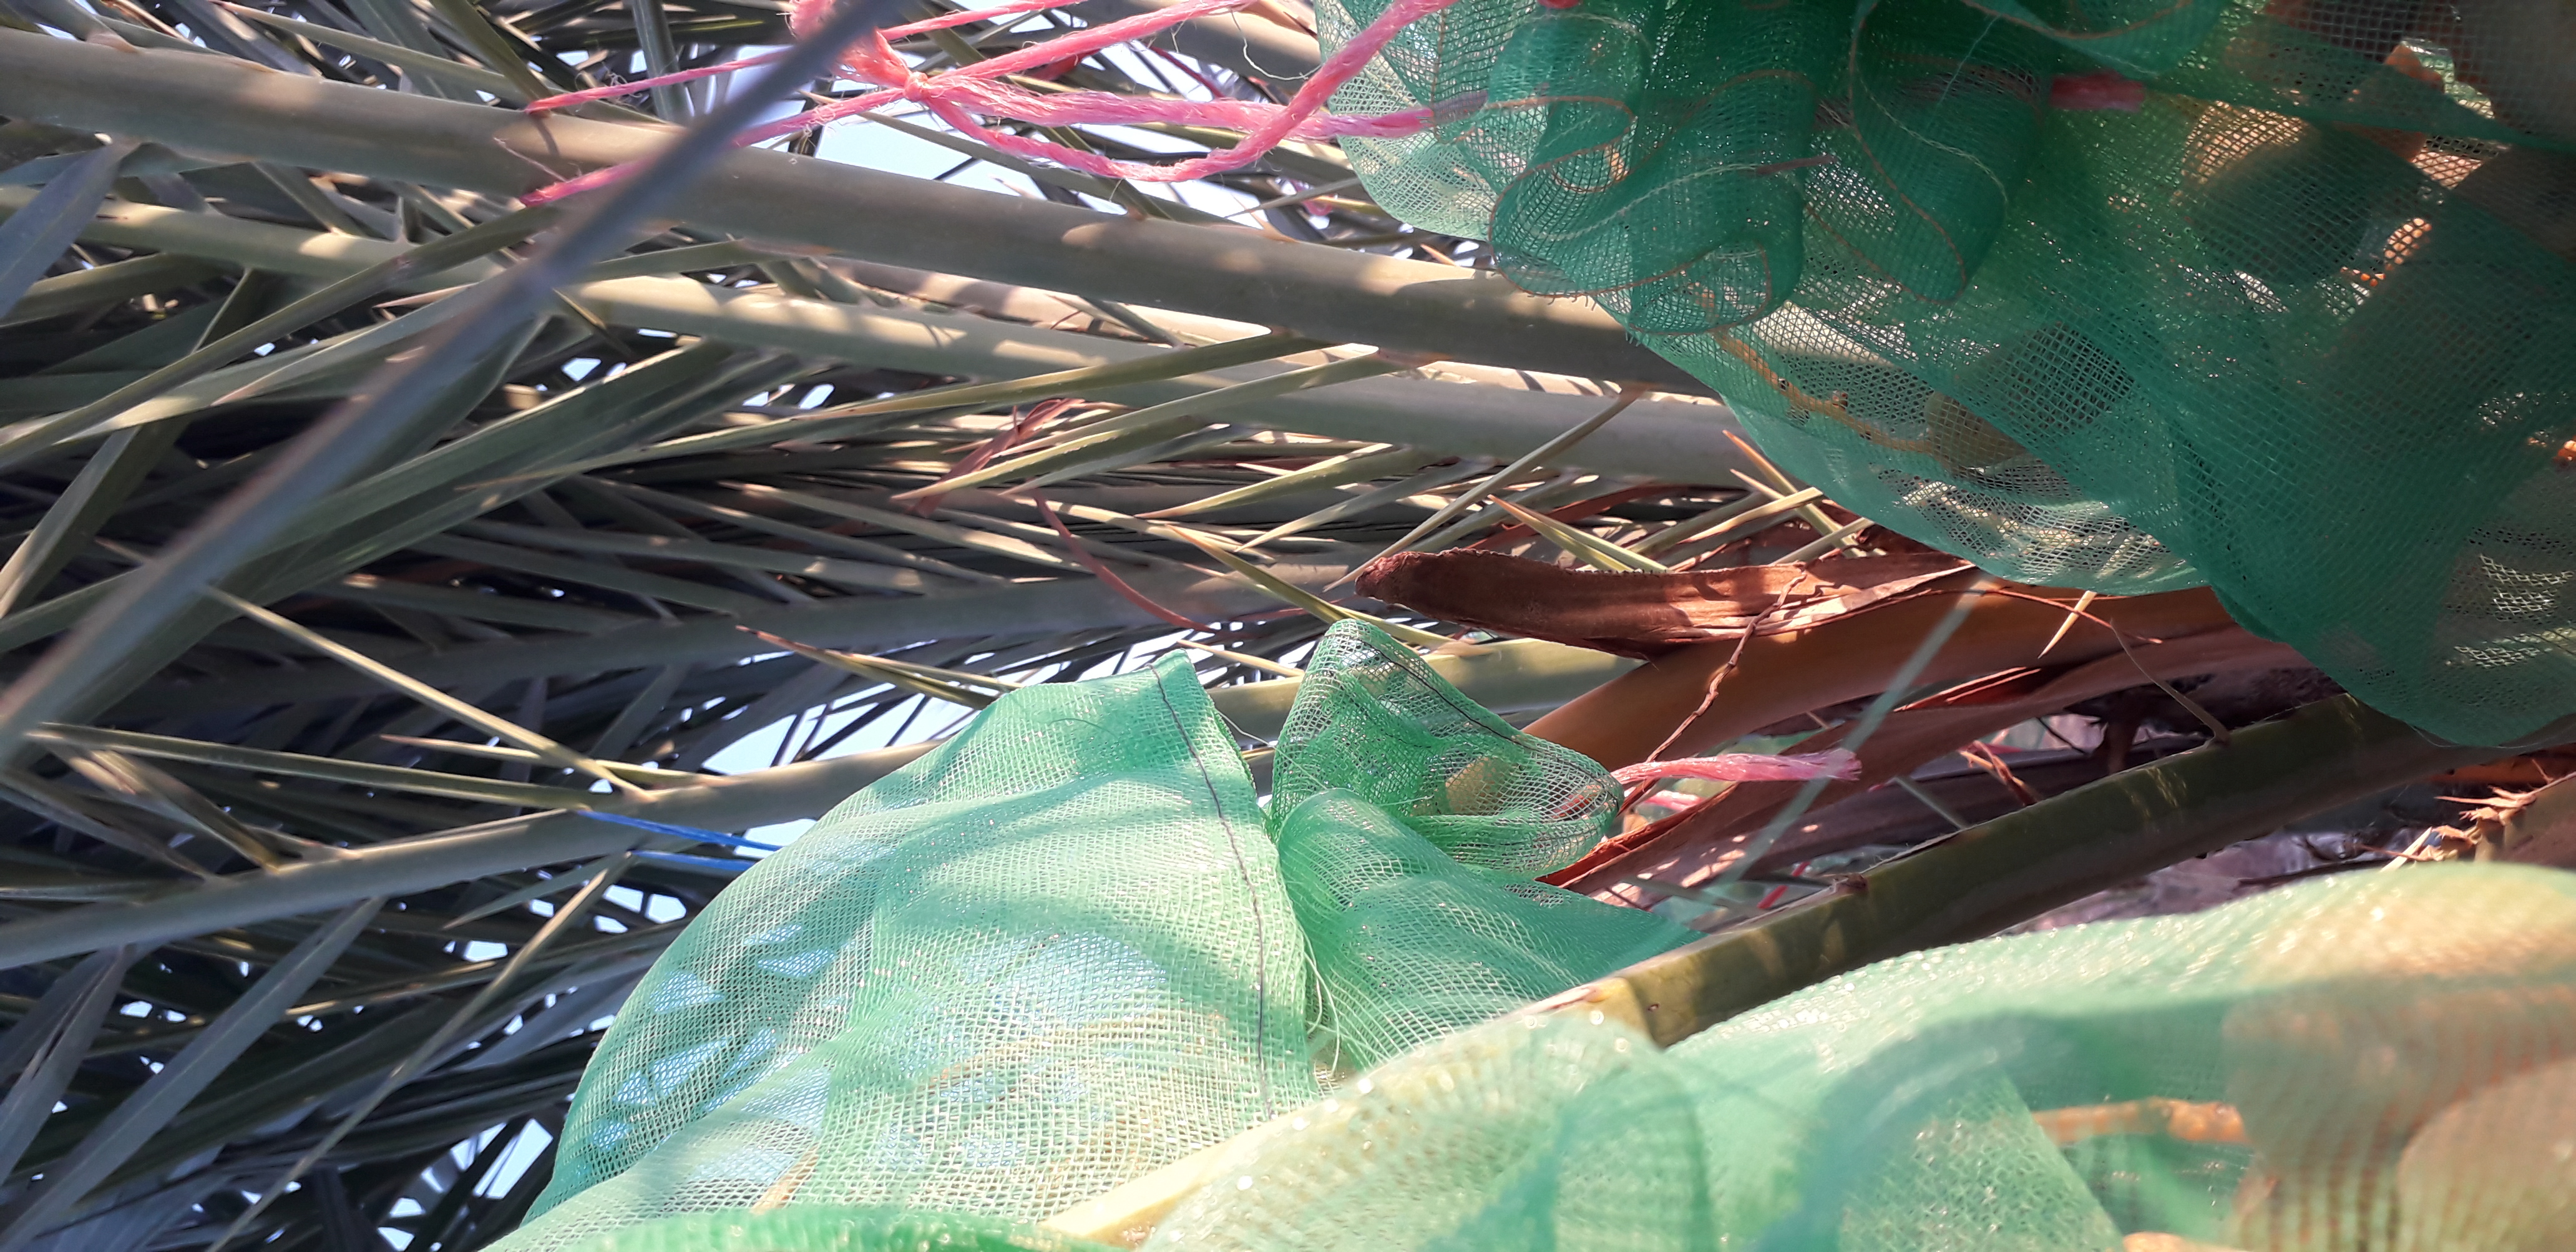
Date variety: Boumajhoul